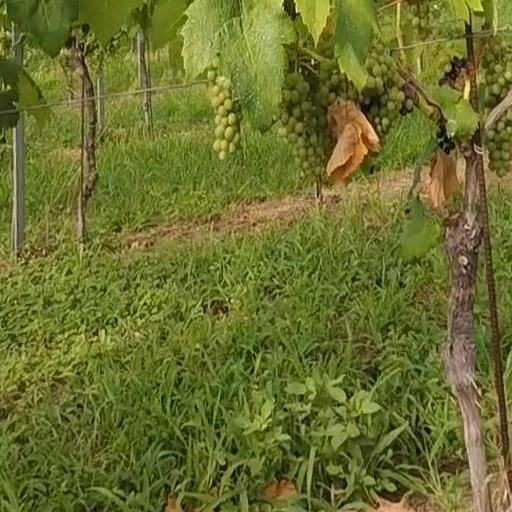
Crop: grape